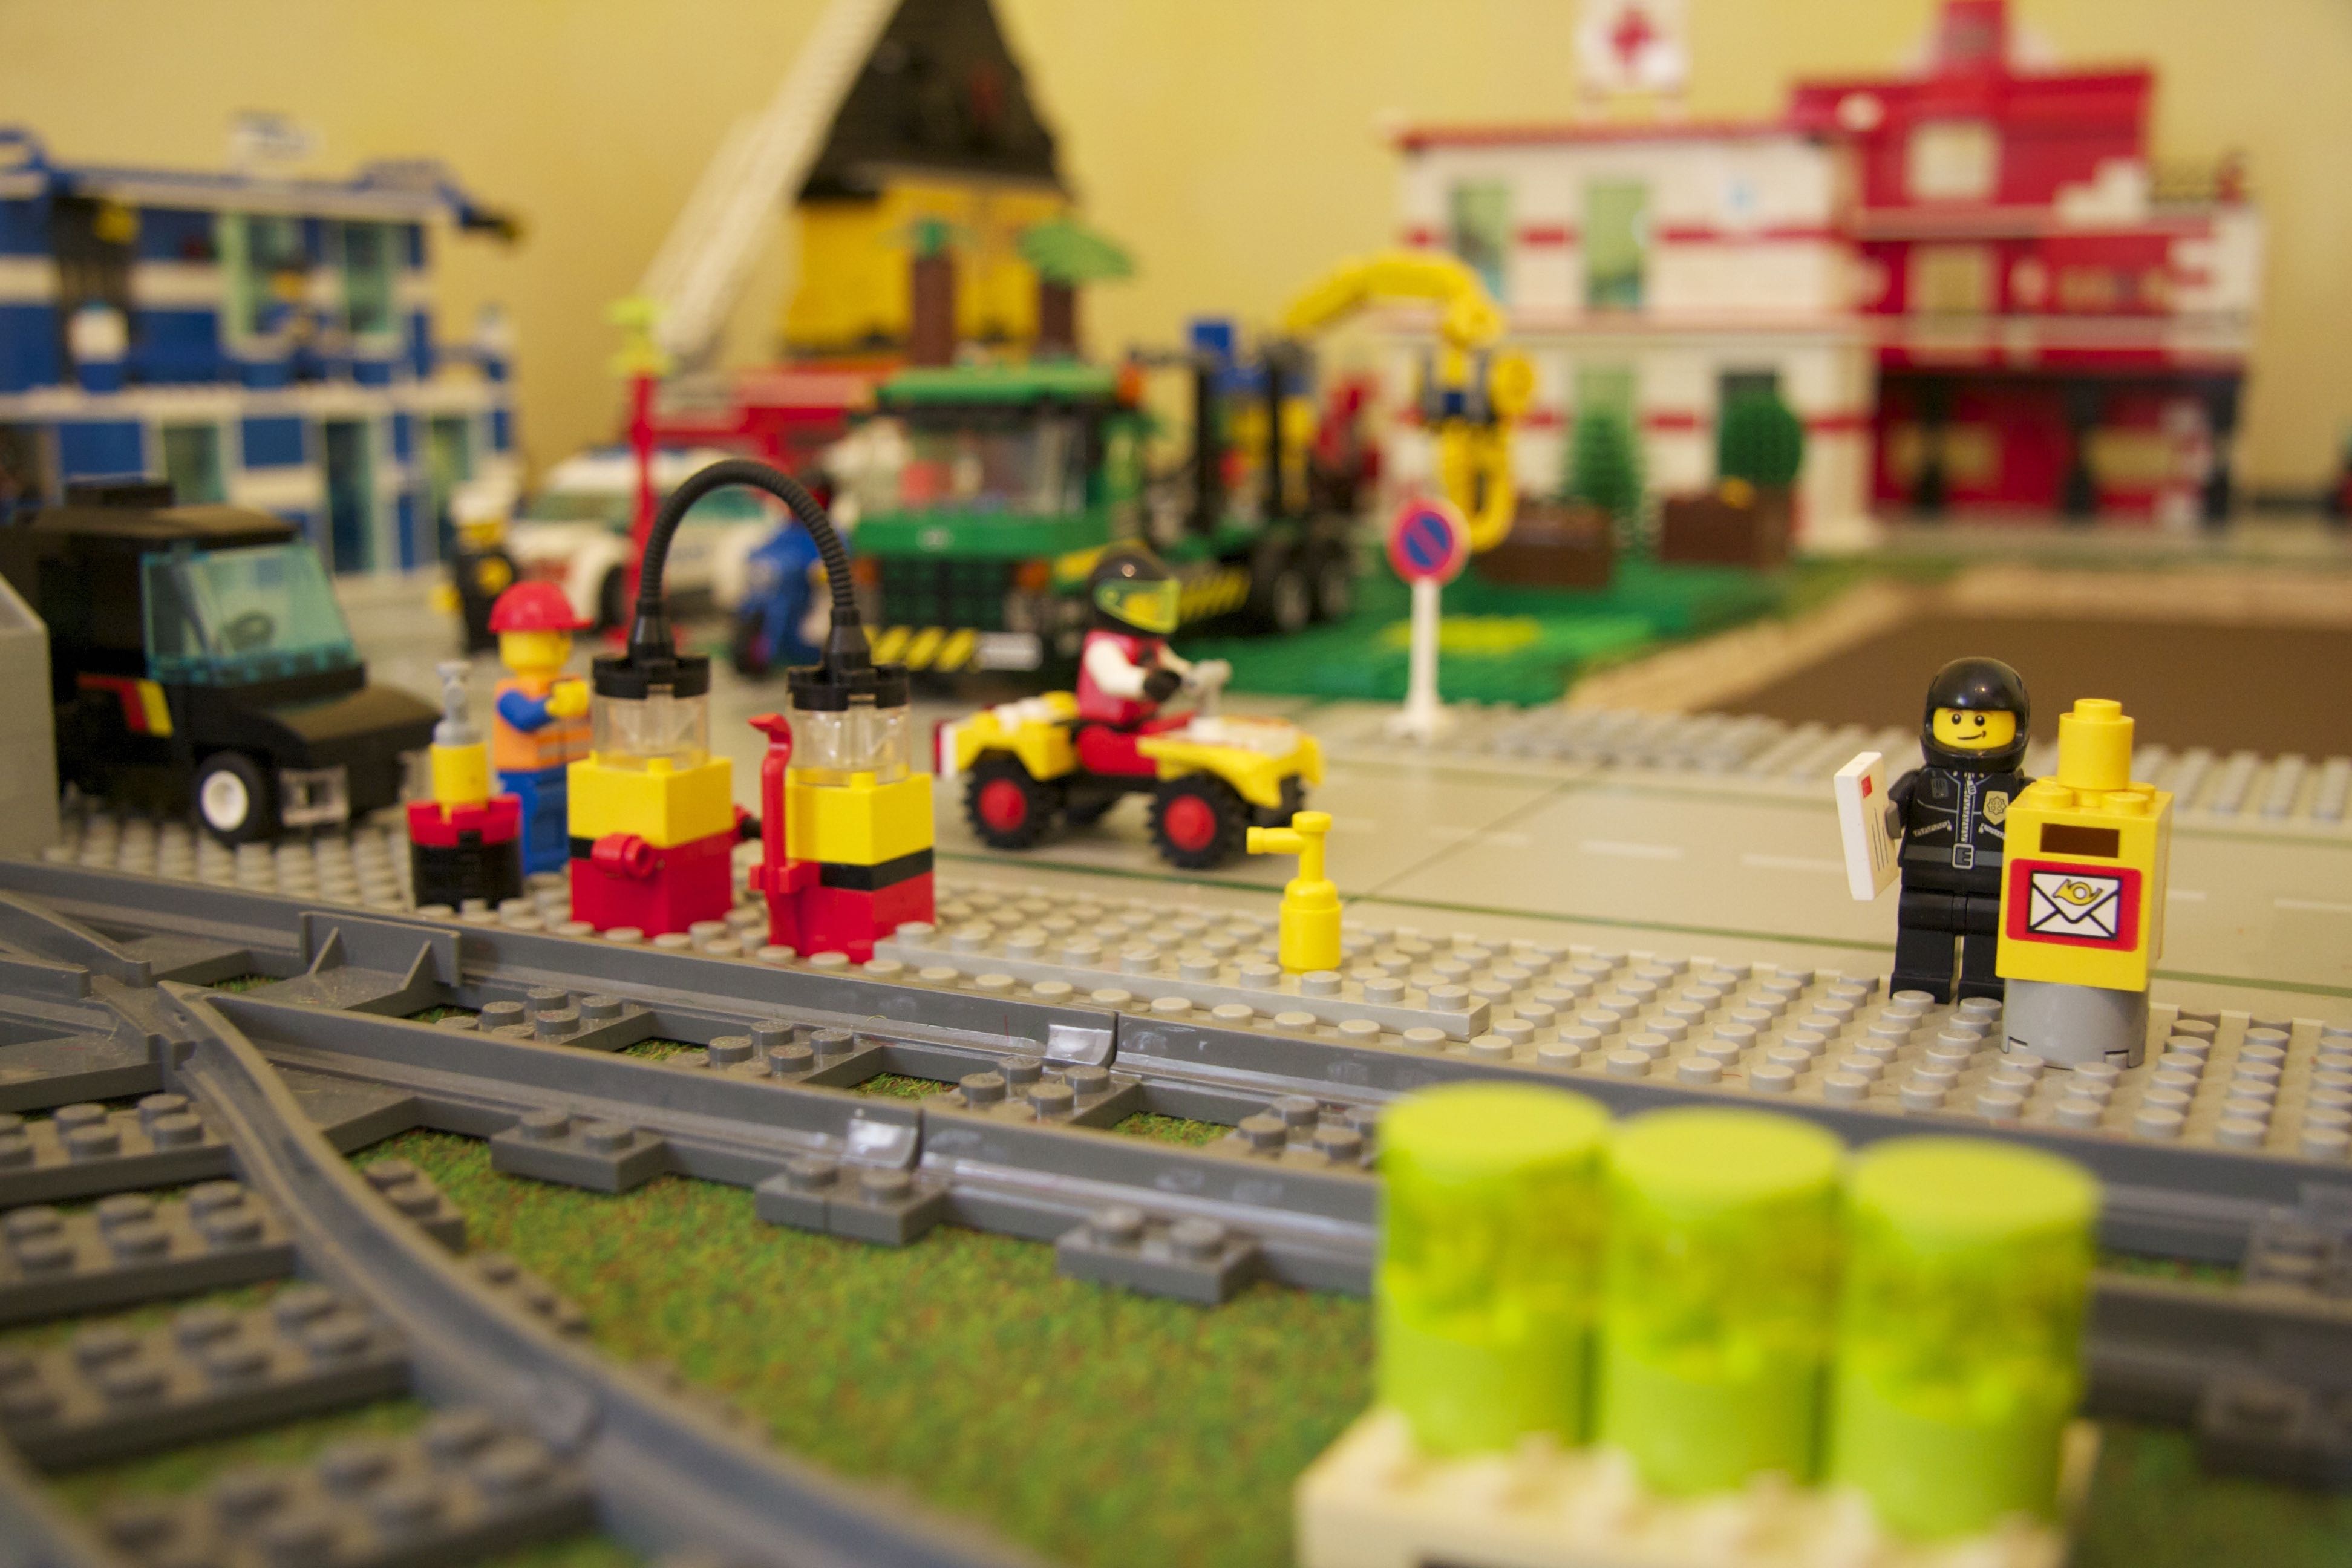
play, aircraft, toy, figure, toys, lego, built, lego blocks, building blocks, legomaennchen